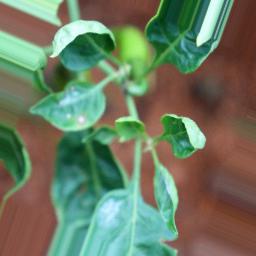
Label: mites_and_trips